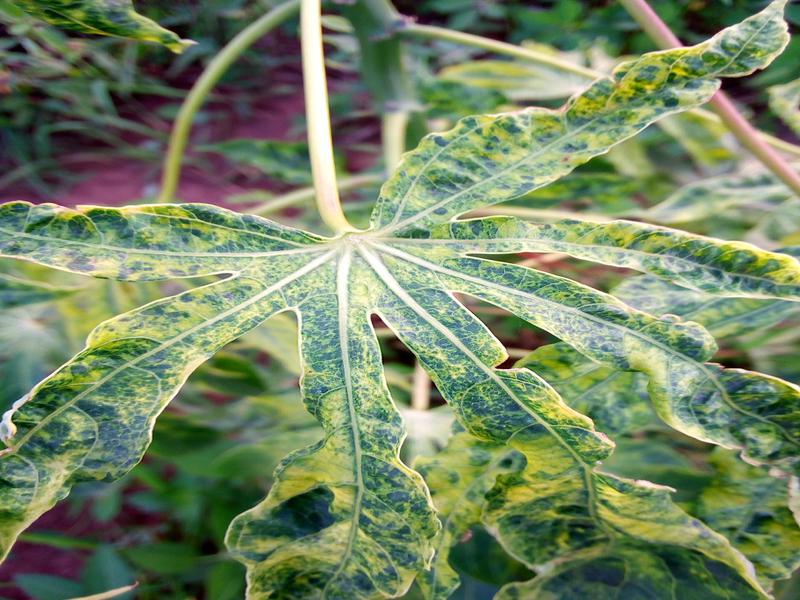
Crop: cassava
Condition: mosaic_disease